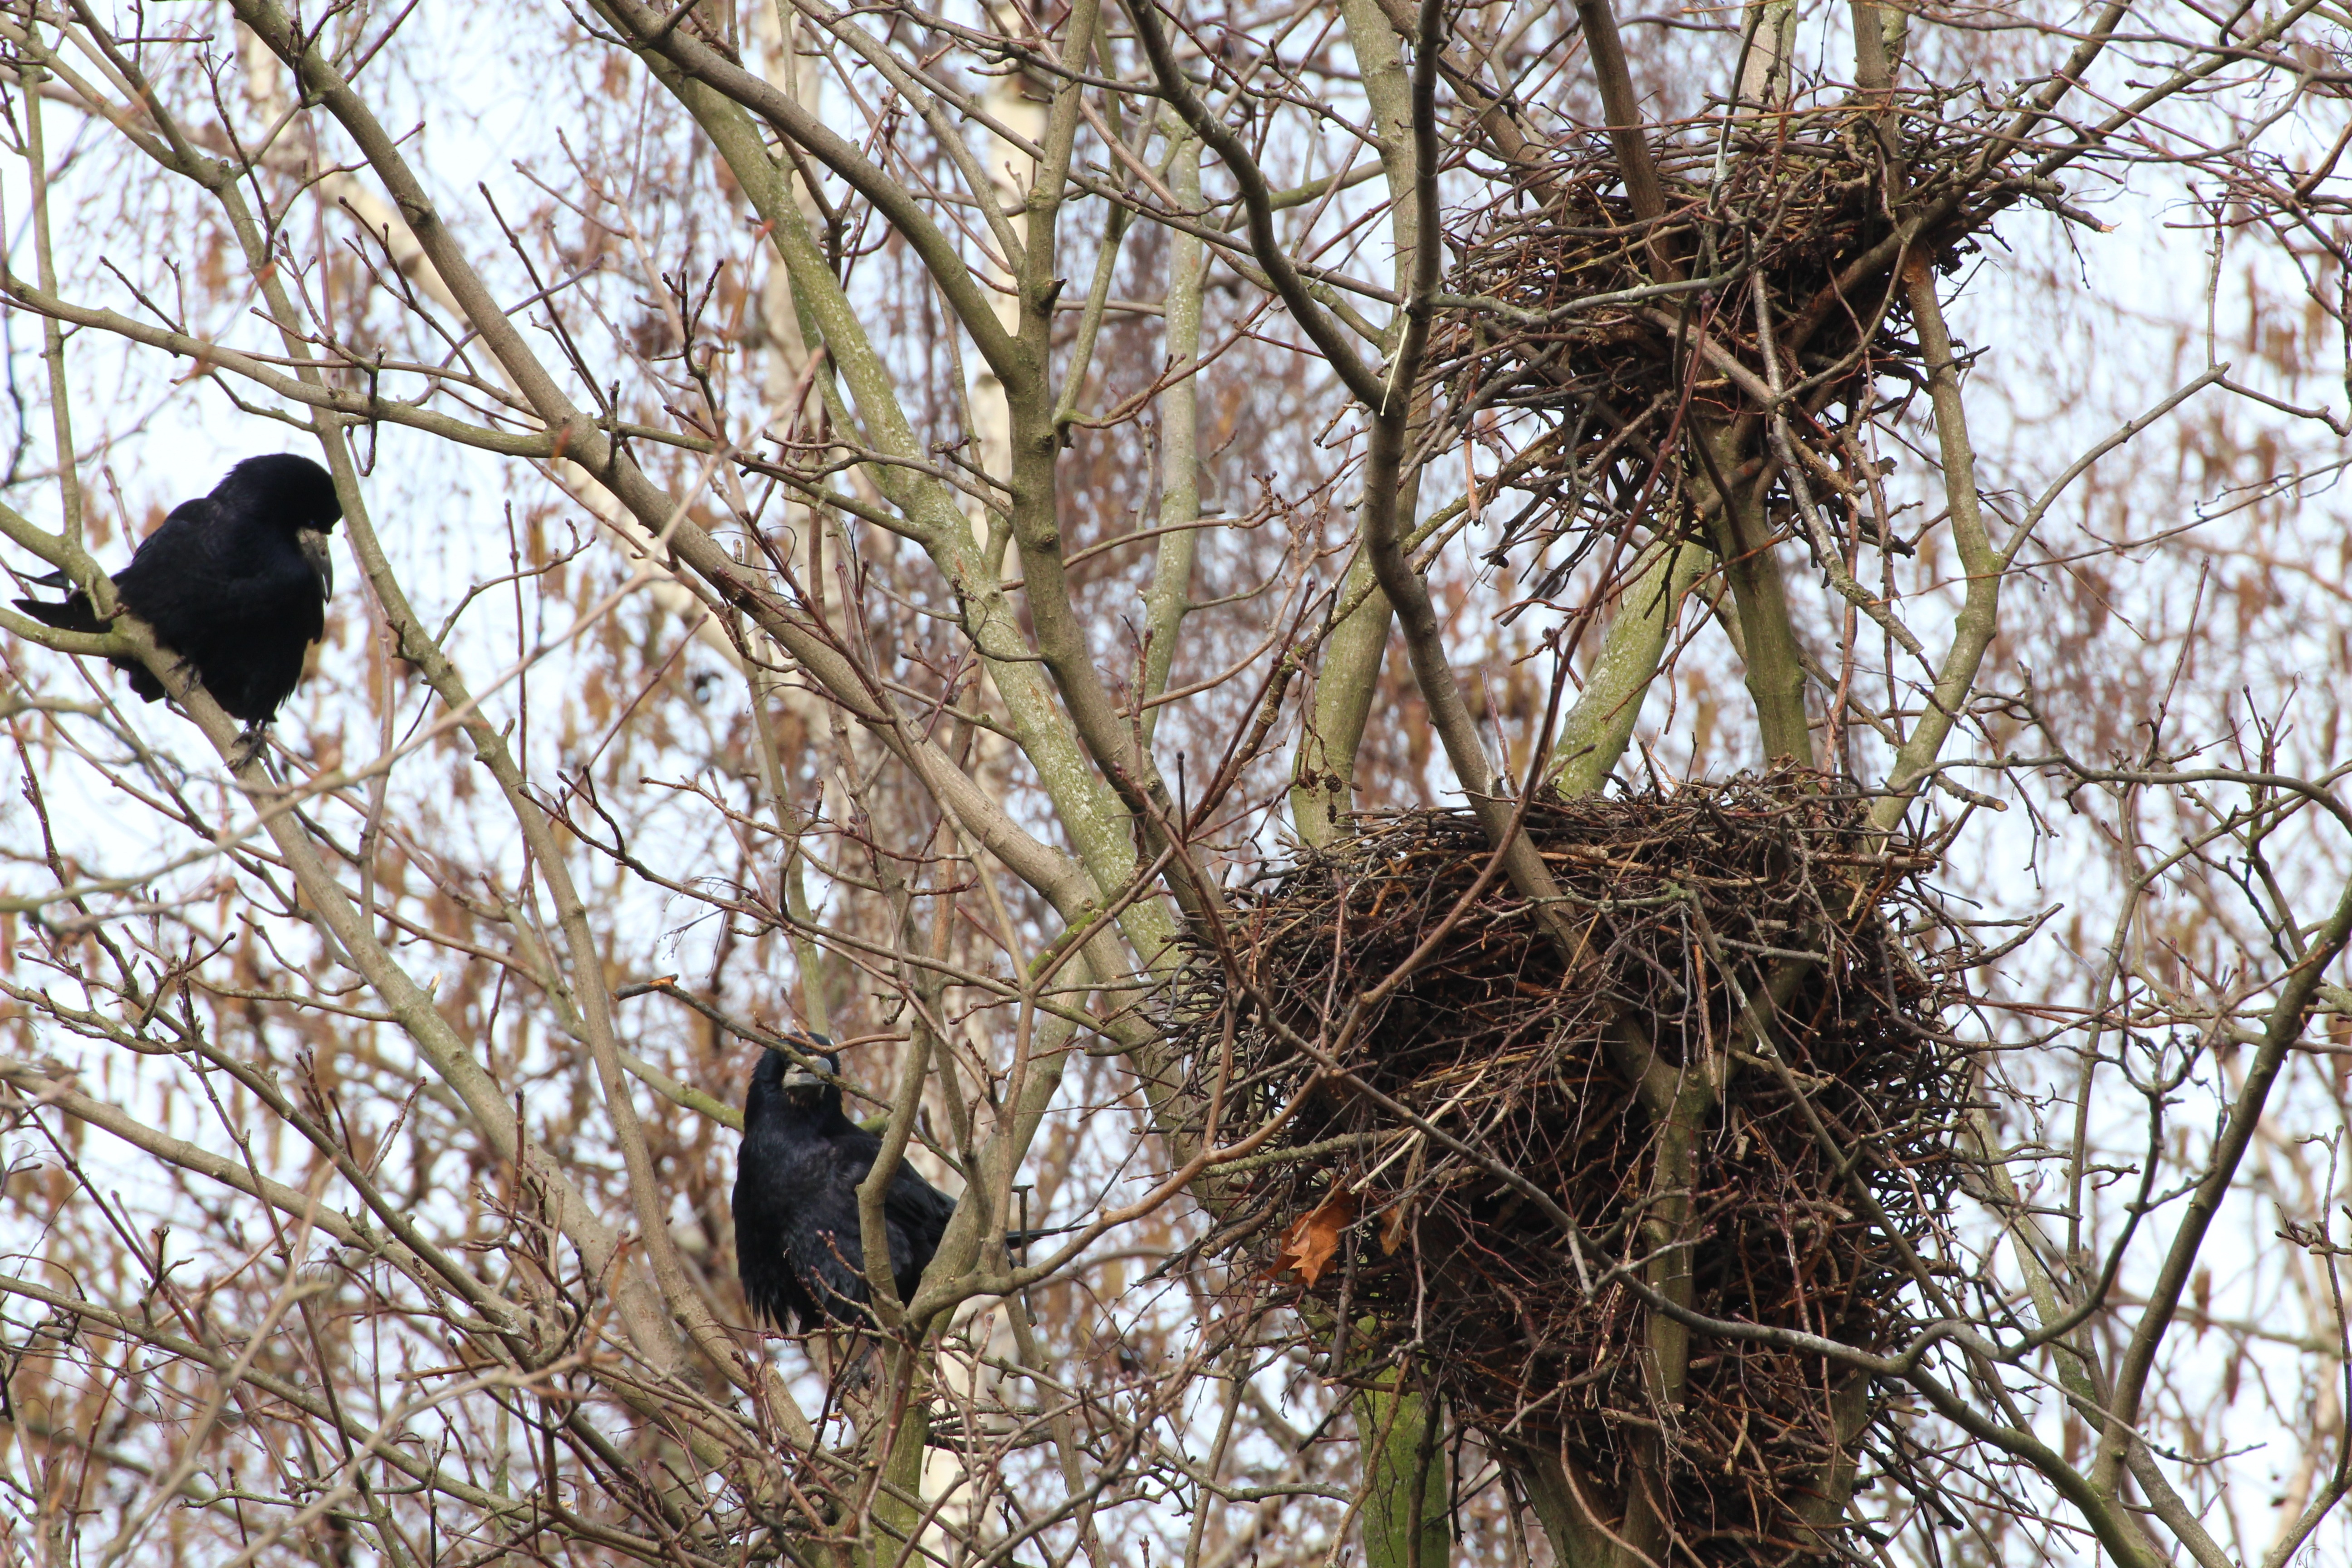
branch, bird, animal, wildlife, fauna, crow, birds, animals, bird nest, nests, nest, animal world, bird nests, old world flycatcher, perching bird, crow's nests